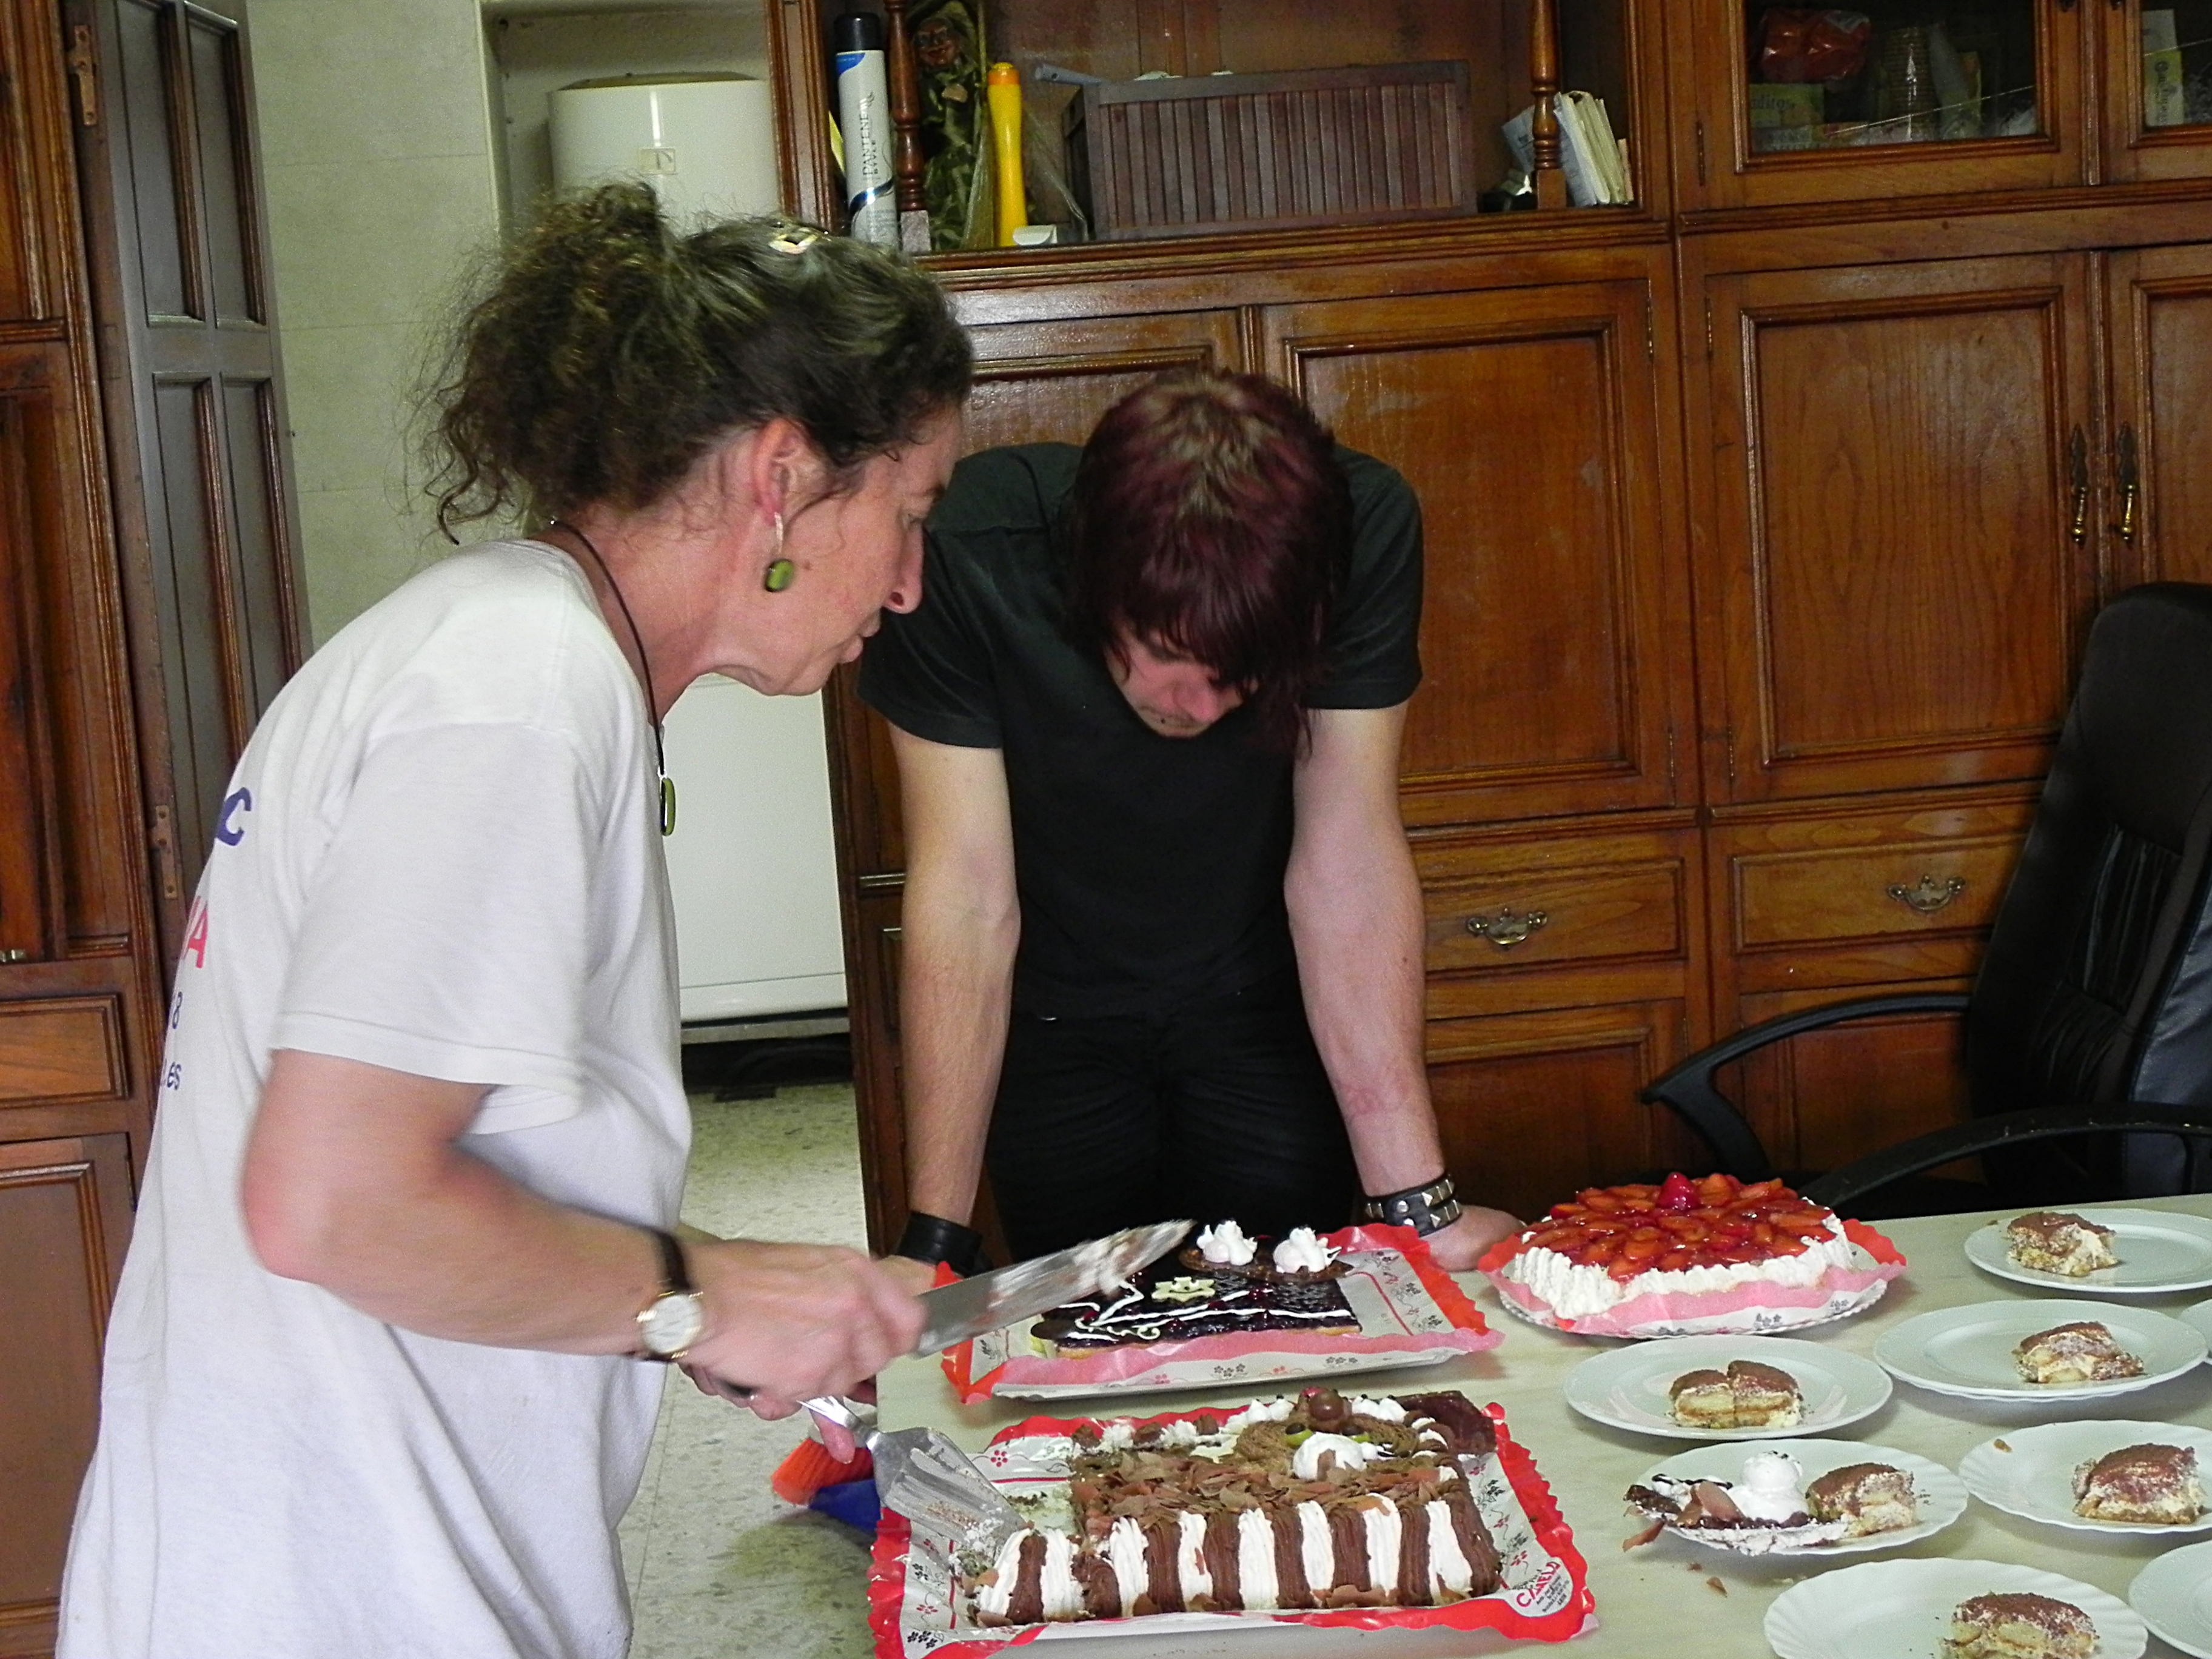
people, meal, lunch, ggl1, sense